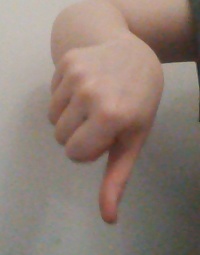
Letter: waw